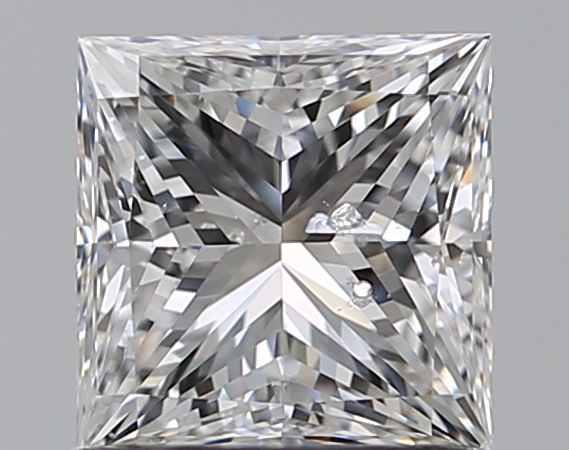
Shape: princess
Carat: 1.01
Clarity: SI2
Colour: E
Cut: EX
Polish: EX
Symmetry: EX
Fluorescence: VSL
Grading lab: IGI
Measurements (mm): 5.52 x 5.45 x 3.99